1905 Carlisle by-election

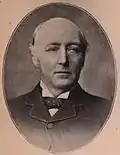

The sitting MP, Rt Hon. William Gully resigned due to ill-health and was raised to the peerage with the title of Viscount Selby, of the City of Carlisle. He had been Liberal MP for the seat of Carlisle since the 1886 General Election. Since 1895 he had been Speaker of the House of Commons. The seat had been Liberal since 1868. After Gully became Speaker in 1895, the Conservatives, in accordance with the traditions of the time, chose not to oppose him at the 1900 general election.